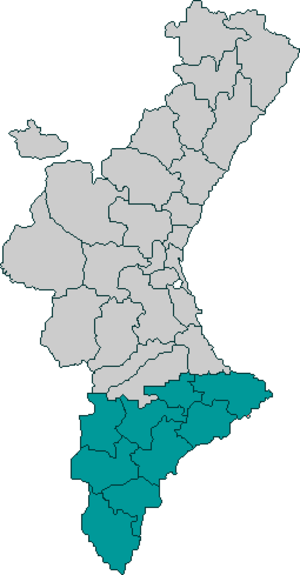
La Communauté valencienne est l'une des dix-sept communautés autonomes d'Espagne et une région historique de la péninsule Ibérique, également connue sous l'appellation traditionnelle de Pays valencien, ou simplement Valence. Son territoire correspond, à quelques petites différences près, à celui de l'ancien royaume de Valence, fondé en 1239 par Jacques Iᵉʳ d'Aragon.